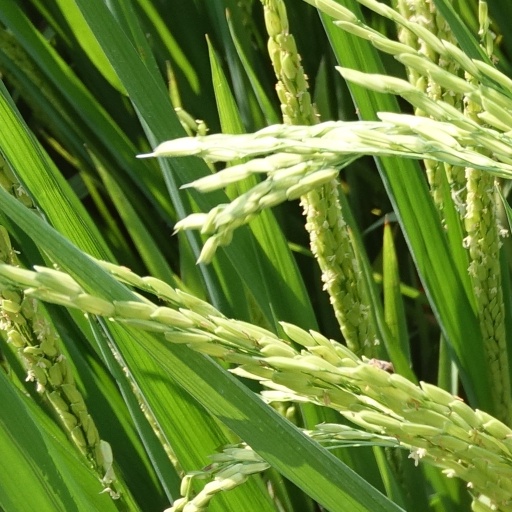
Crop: rice